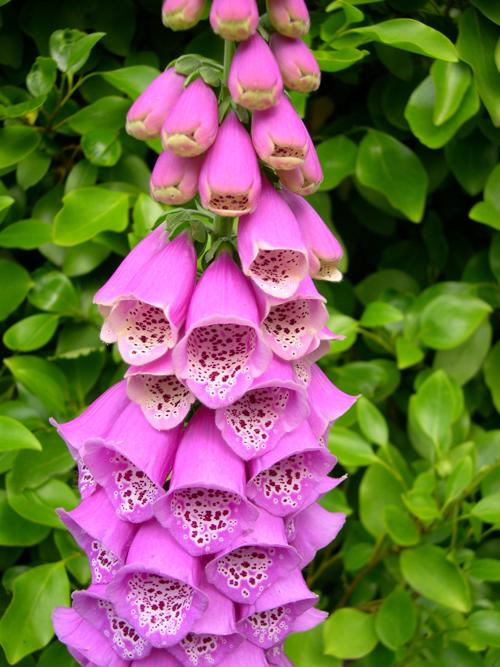
Label: foxglove